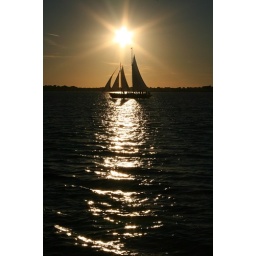
Sunset over beach behind sailboat